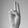
ASL letter: U